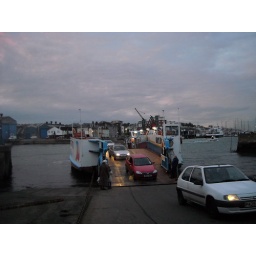
probably the smallest ferry in the world (takes about 3 minutes to cross the river Medina at this point)